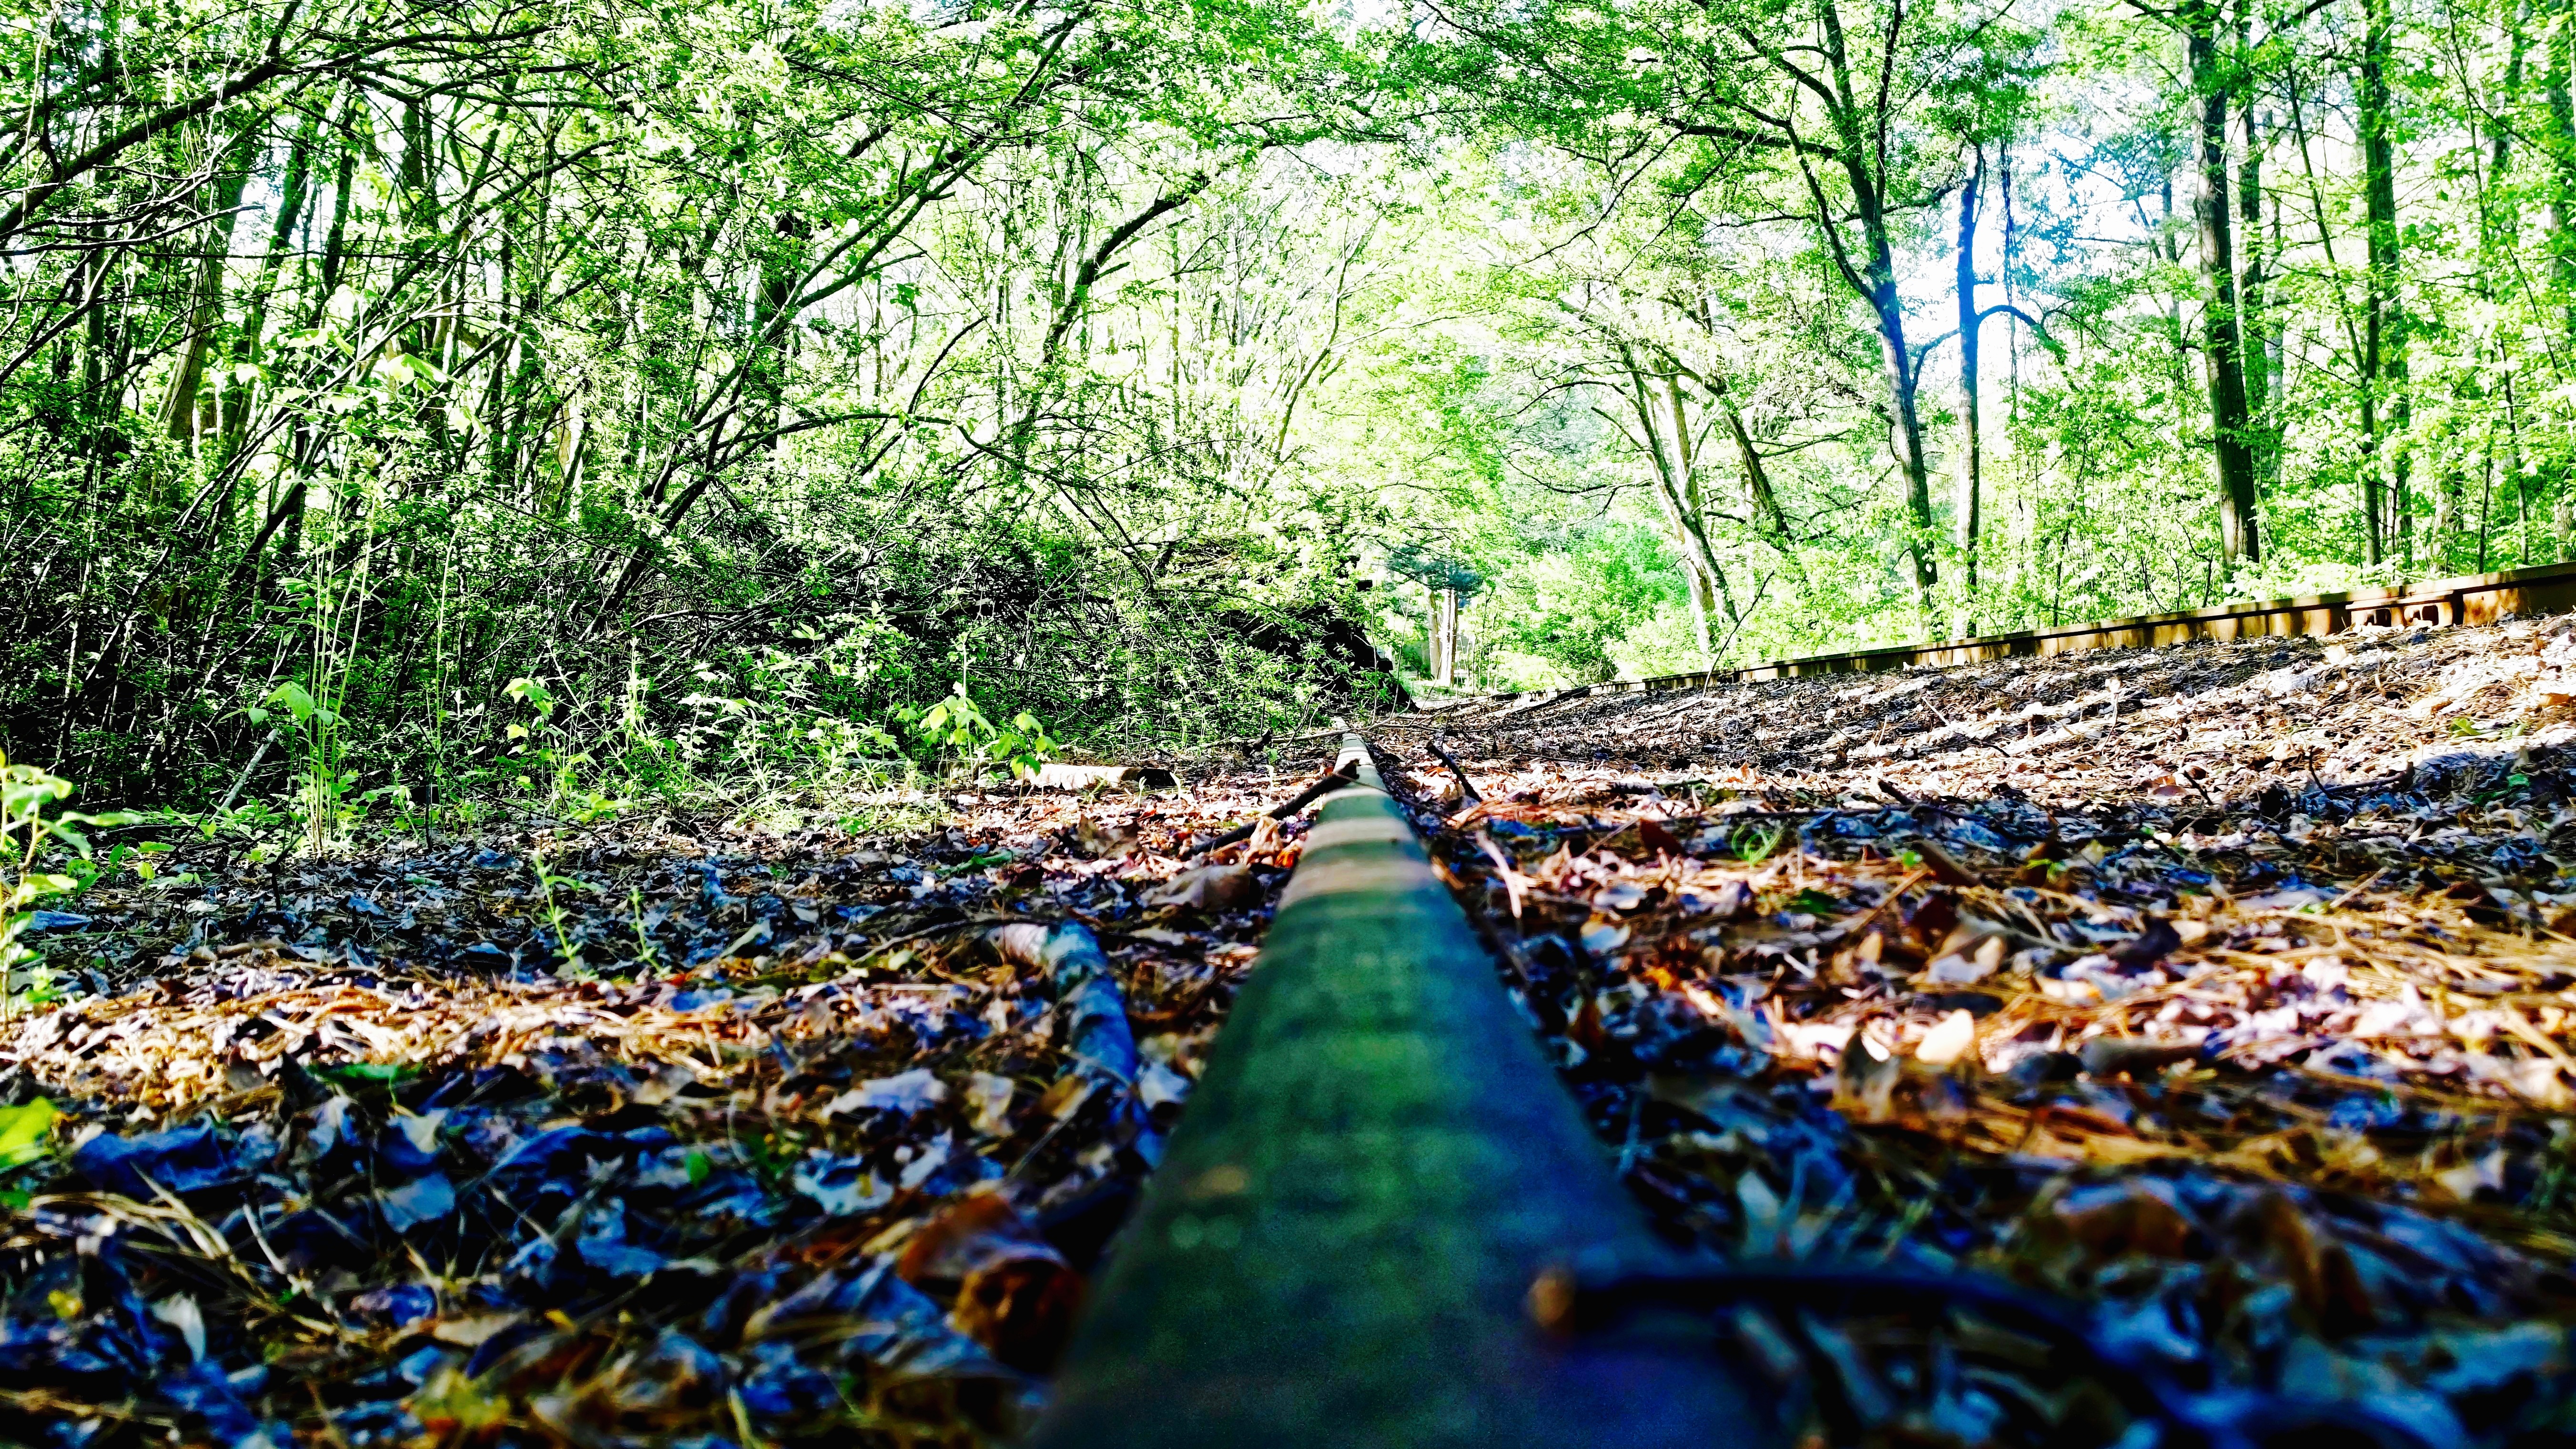
tree, forest, wilderness, sunlight, leaf, flower, stream, jungle, autumn, season, rainforest, wetland, woodland, habitat, ecosystem, natural environment